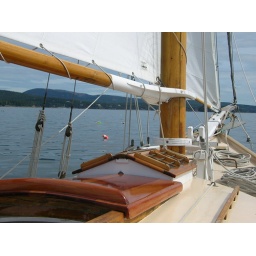
in a nice wooden boat in Acadia, Maine.